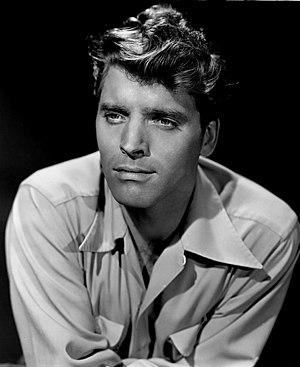
Burt Lancaster [bɝt ˈlænkæstɚ], né le 2 novembre 1913 à New York et mort le 20 octobre 1994 à Los Angeles, est un acteur et réalisateur américain.
L’AFI's 100 Years… 100 Stars est une liste de 50 acteurs et actrices de légende du cinéma américain ayant fait leurs débuts au cinéma avant 1950 ou qui sont morts avant la création de cette liste. Cette liste a été dévoilée par l'American Film Institute le 16 juin 1999 sur CBS.